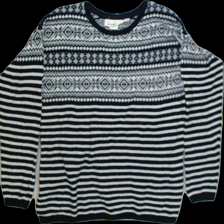
View: front
Type: Sweater
Category: Ladies
Brand: LOGG (H&M)
Colors: White, Blue
Material: 40%cotton 30%polyamide 25%viscose 5%alpaca
Pattern: Geometric print
Cut: Regular, C-collar
Size: M
Season: All
Trend: No trend
Stains: No
Price range: 50-100
Recommended usage: Export